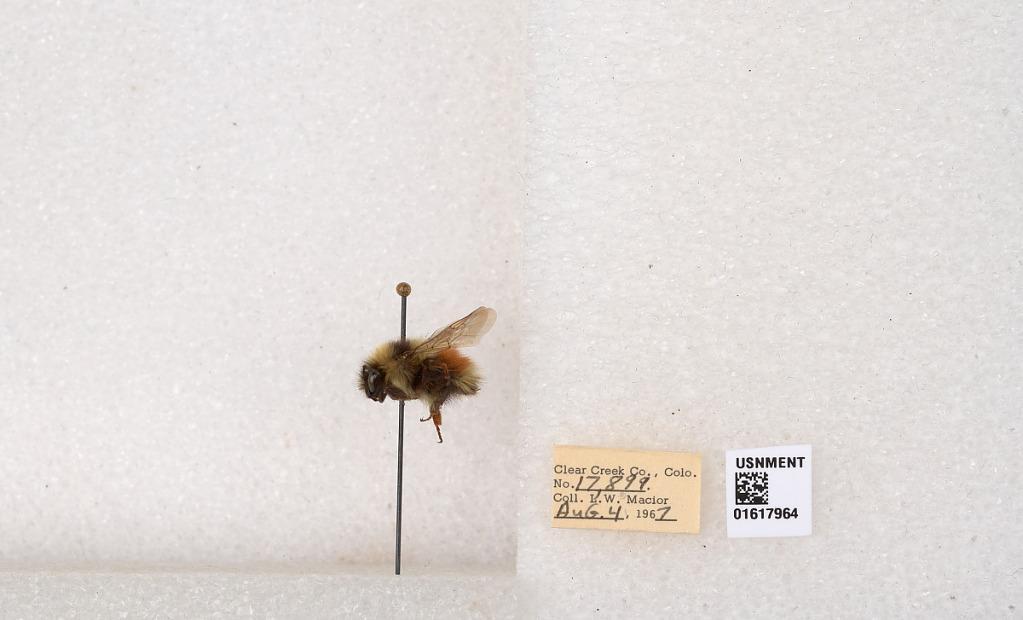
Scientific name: Bombus (Pyrobombus) sylvicola Kirby
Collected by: L. Macior
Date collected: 1967-8-4
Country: United States
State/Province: Colorado
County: Clear Creek
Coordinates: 39.6891, -105.644